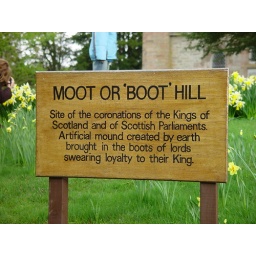
Sign for the hill upon which the crowning stone rests